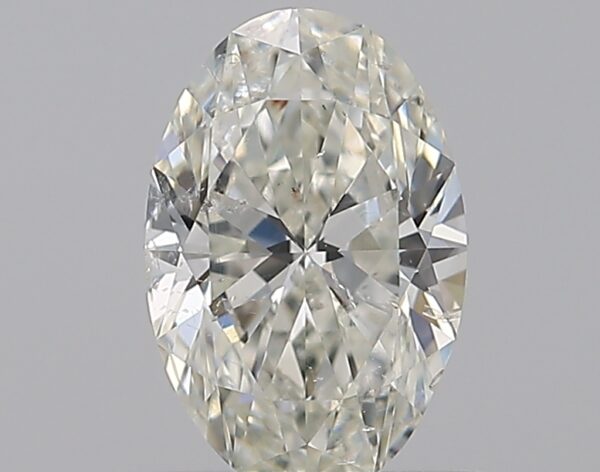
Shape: oval
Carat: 0.7
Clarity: SI2
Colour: J
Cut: EX
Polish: EX
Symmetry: VG
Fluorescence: F
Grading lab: GIA
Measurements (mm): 7.26 x 4.81 x 3.03